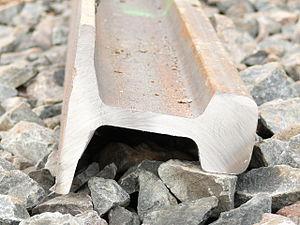
Profil du rail de la ligne de tramway express Rhônexpress
"Rhônexpress est une ""liaison rail aéroport "", exploitée en mode tramway express, permettant de relier le centre de Lyon à son aéroport international, l'aéroport de Lyon-Saint-Exupéry.